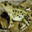
Label: frog